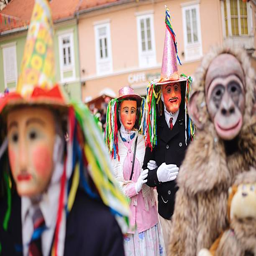
people dressed in traditional handsome costumed parade during the carnival